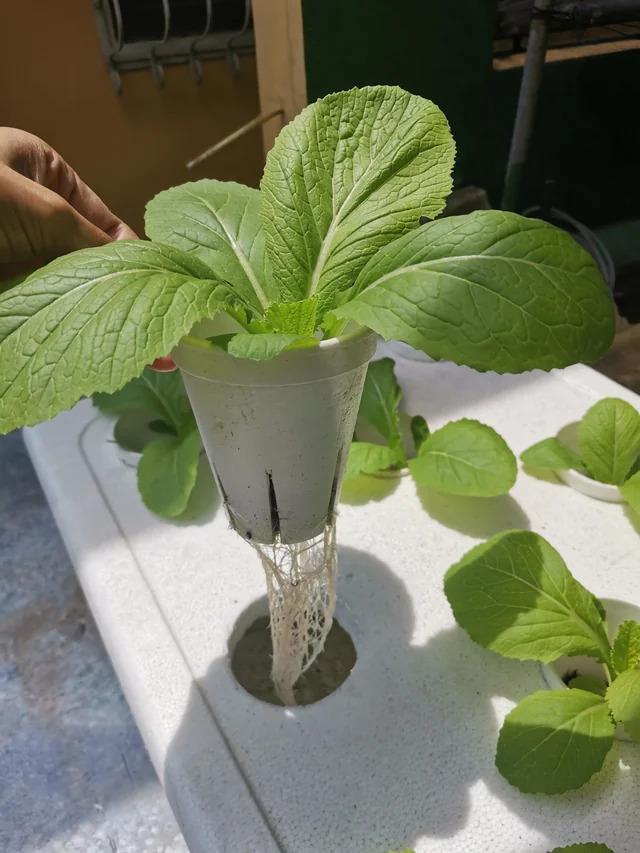
Miti ya kijani imepandwa kwenye mabomba maalumu yenye muundo wa kisasa, huku kila shina au mizizi ikipata maji na virutubisho kwa usahihi, mfumo ambao unahakikisha ukuaji wa mimea kwa haraka zaidi, katika kilimo ambacho hakitumii udongo.